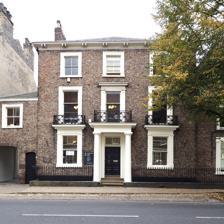
Building: Bootham Lodge
Country: United Kingdom
Year built: 1845
The building, in 2021 Bootham Lodge is a historic building, lying on Bootham , immediately north of the city centre of York , in England. The building was constructed as a house, with work starting in 1840, and completed in 1845.  It was built for Thomas Walker, a local solicitor, at the same time as its similar neighbour, 54 Bootham.  Its original kitchen was in the basement, but a new kitchen was added at the rear soon after the building was constructed. In the 20th century, the building was converted to offices, and for many years it served as the headquarters of the Flaxton Rural District , then of the Ryedale district, also housing its council chamber.  It was later taken over by York City Council , to house its office for births, deaths and marriages.  In 2003, it was purchased by the York Conservation Trust and renovated, to become the city's register office .   A new extension was added at the rear, to serve as a wedding room, with French doors leading into the newly landscaped garden, designed to act as a backdrop for wedding photography.  The upper floors are leased out, separately from the ground, as offices. Rear of the building, showing the marriage room The three-storey building is built of brick, broadly in the typical style of a Victoria villa.  There are single-storey wings to the left and right of the building, the one to the left containing a carriage entrance.  Its main entrance is under a porch, in the Tuscan order , which supports a balcony, with an iron balustrade manufactured by the local John Walker foundry.  The railings in front of the building are original, and also by John Walker, with heads in an organic style. Inside, there is a central hall, with a large fireplace, moved from the first floor.  There are two staircases, each with iron balusters and mahogany handrails.  The fireplaces and plasterwork were designed by Francis Wostenholme. The building and its railings were Grade II listed in 1954. References ^ a b c An Inventory of the Historical Monuments in the City of York . Vol. 4. London: Her Majesty's Stationery Office. 1975 . ^ a b c d Historic England . "Bootham Lodge and attached railings (1259437)" . National Heritage List for England . ^ a b c d "Bootham Lodge" . York Conservation Trust . 53°57′51″N 1°05′17″W / 53.96419°N 1.08817°W / 53.96419; -1.08817